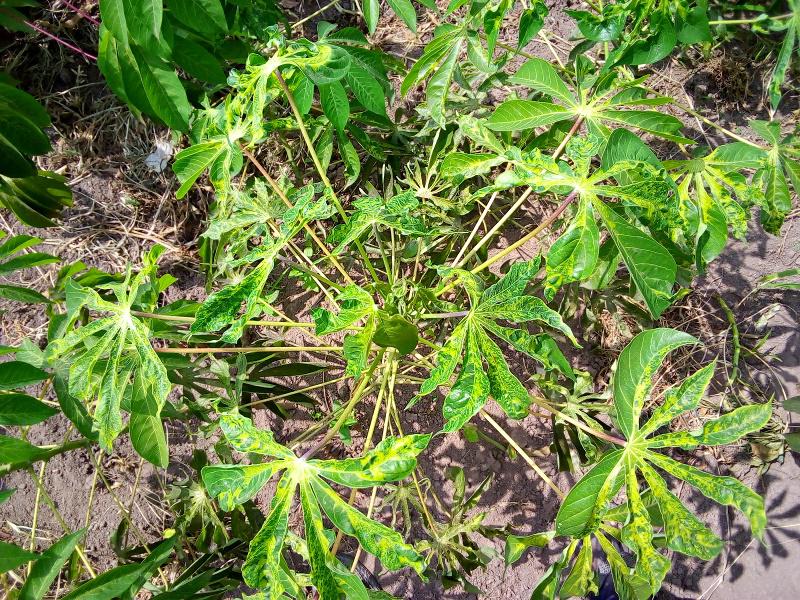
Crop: cassava
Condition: mosaic_disease